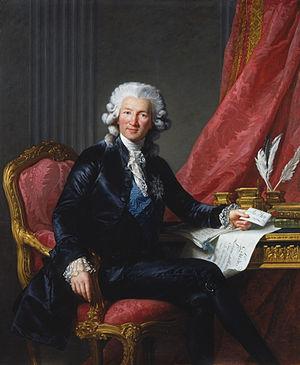
Louis XVI, né le 23 août 1754 à Versailles et mort guillotiné le 21 janvier 1793 à Paris, est roi de France et de Navarre du 10 mai 1774 au 6 novembre 1789, puis roi des Français jusqu’au 21 septembre 1792. Il est le dernier roi de France de la période dite de l'Ancien Régime.
La Ferme générale est la jouissance d'une partie des revenus du roi de France, consentie par ce dernier, sous certaines conditions, à un adjudicataire dont les cautions forment la Compagnie des fermiers généraux. Créée par Louis XIV, à l'initiative de Colbert en 1680, l'institution avait pour vocation de prendre en charge la recette des impôts indirects, droits de douane, droits d'enregistrement et produits domaniaux.
Élisabeth Vigée Le Brun, aussi appelée Élisabeth Vigée, Élisabeth Le Brun ou Élisabeth Lebrun, née Louise-Élisabeth Vigée le 16 avril 1755 à Paris, et morte dans la même ville le 30 mars 1842, est une artiste peintre française, considérée comme une grande portraitiste de son temps.
La Ferme générale est l'une des principales institutions de l'Ancien Régime qui fut le plus vivement critiquée pendant la Révolution.
Douai est une création récente, médiévale, découlant de conditions naturelles singulières mais surtout de sa position de charnière entre le royaume de France et le comté de Flandre.
L'Assemblée des notables convoquée par Louis XVI est la plus connue. Elle eut lieu en deux temps : une première réunion du 22 février 1787 au 25 mai de la même année et une seconde du 6 novembre 1788 au 12 décembre suivant.